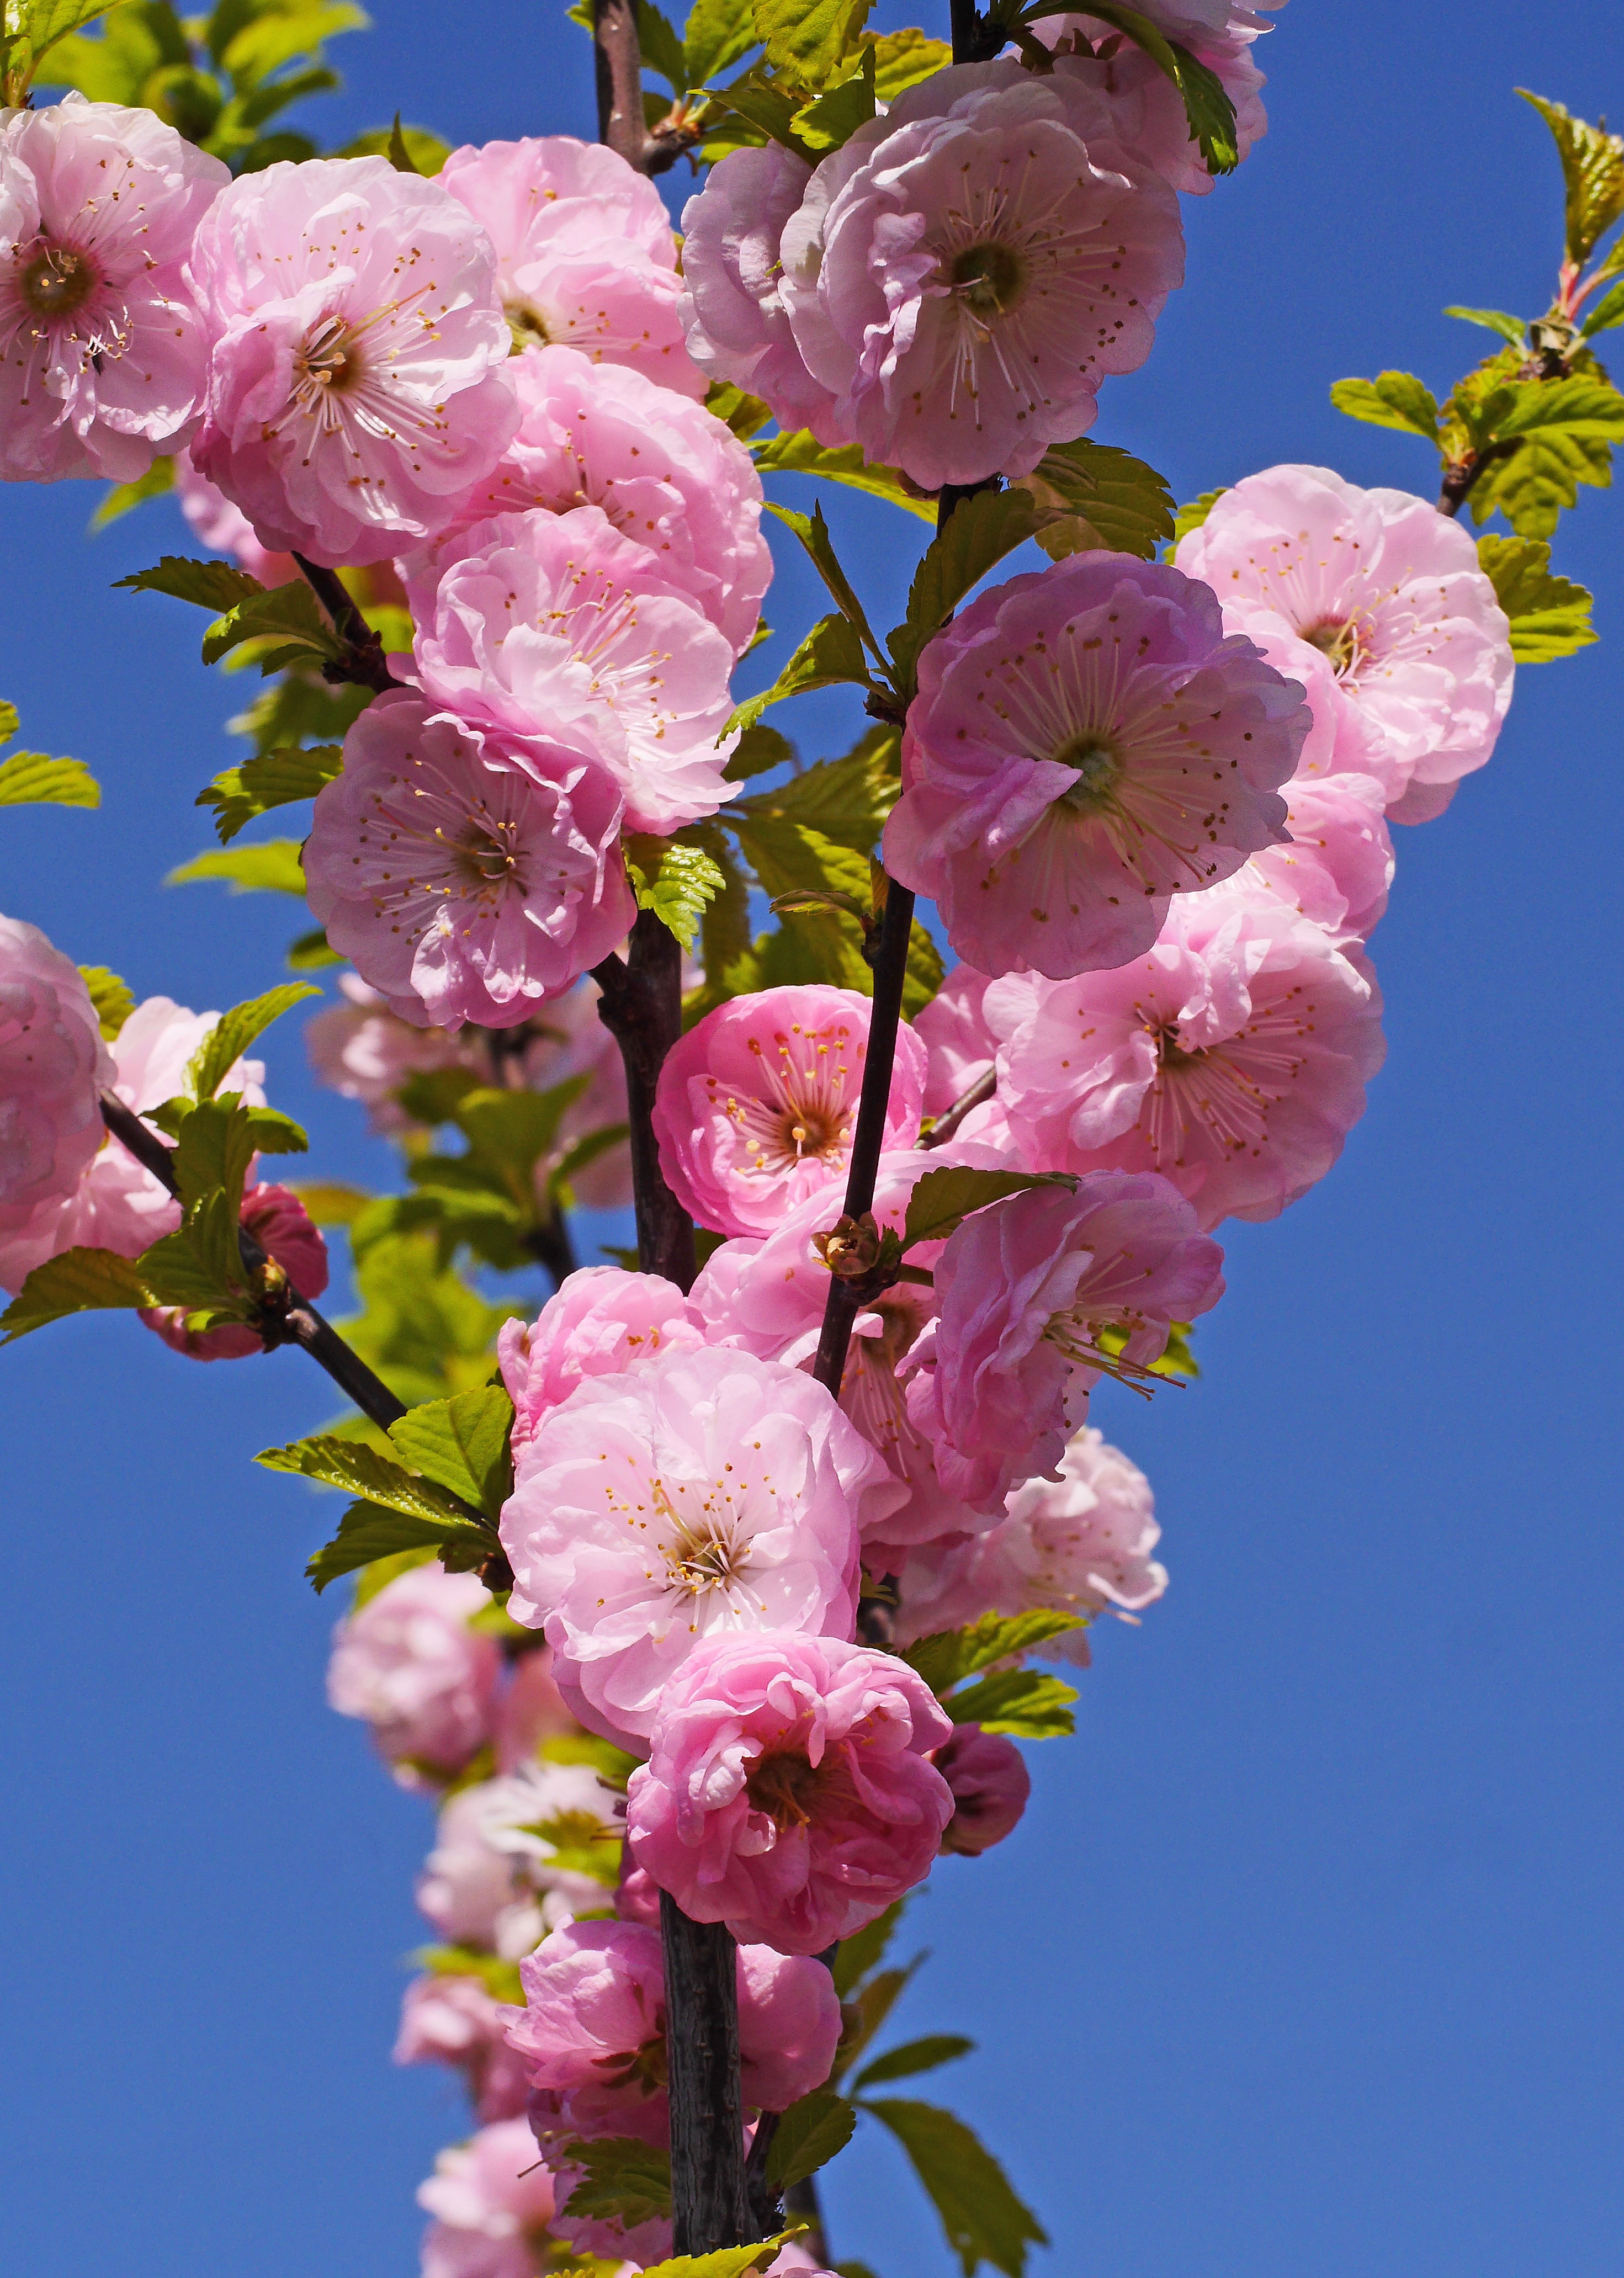
nature, branch, blossom, plant, flower, petal, bloom, food, spring, produce, pink, close, flora, cherry blossom, flowers, spring awakening, flowering plant, rose family, almond blossom, almond tree, flowering twig, mandelbaeumchen, land plant